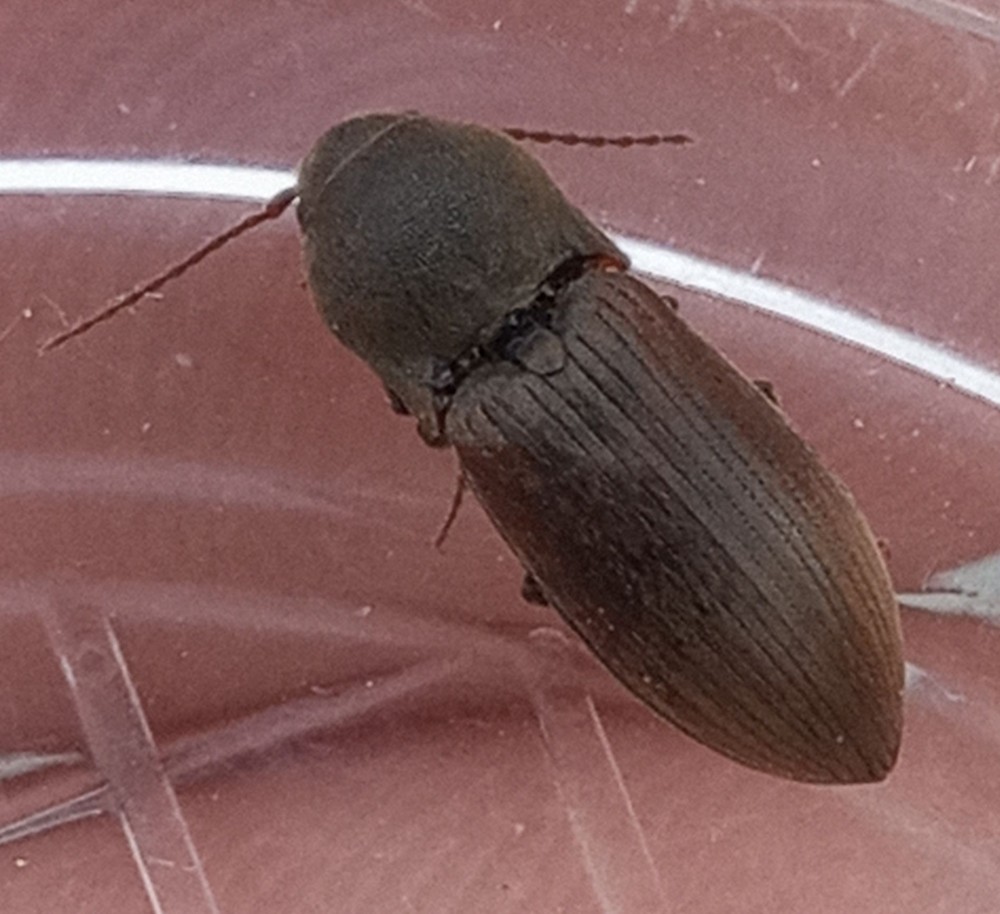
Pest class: clickbeetles_wireworms